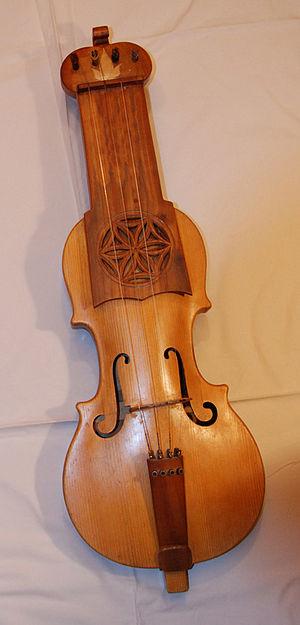
Le suka est un instrument de musique de la famille des vièles datant du XVIᵉ siècle. Disparu au XIXᵉ siècle, il a été reconstruit sur plan.